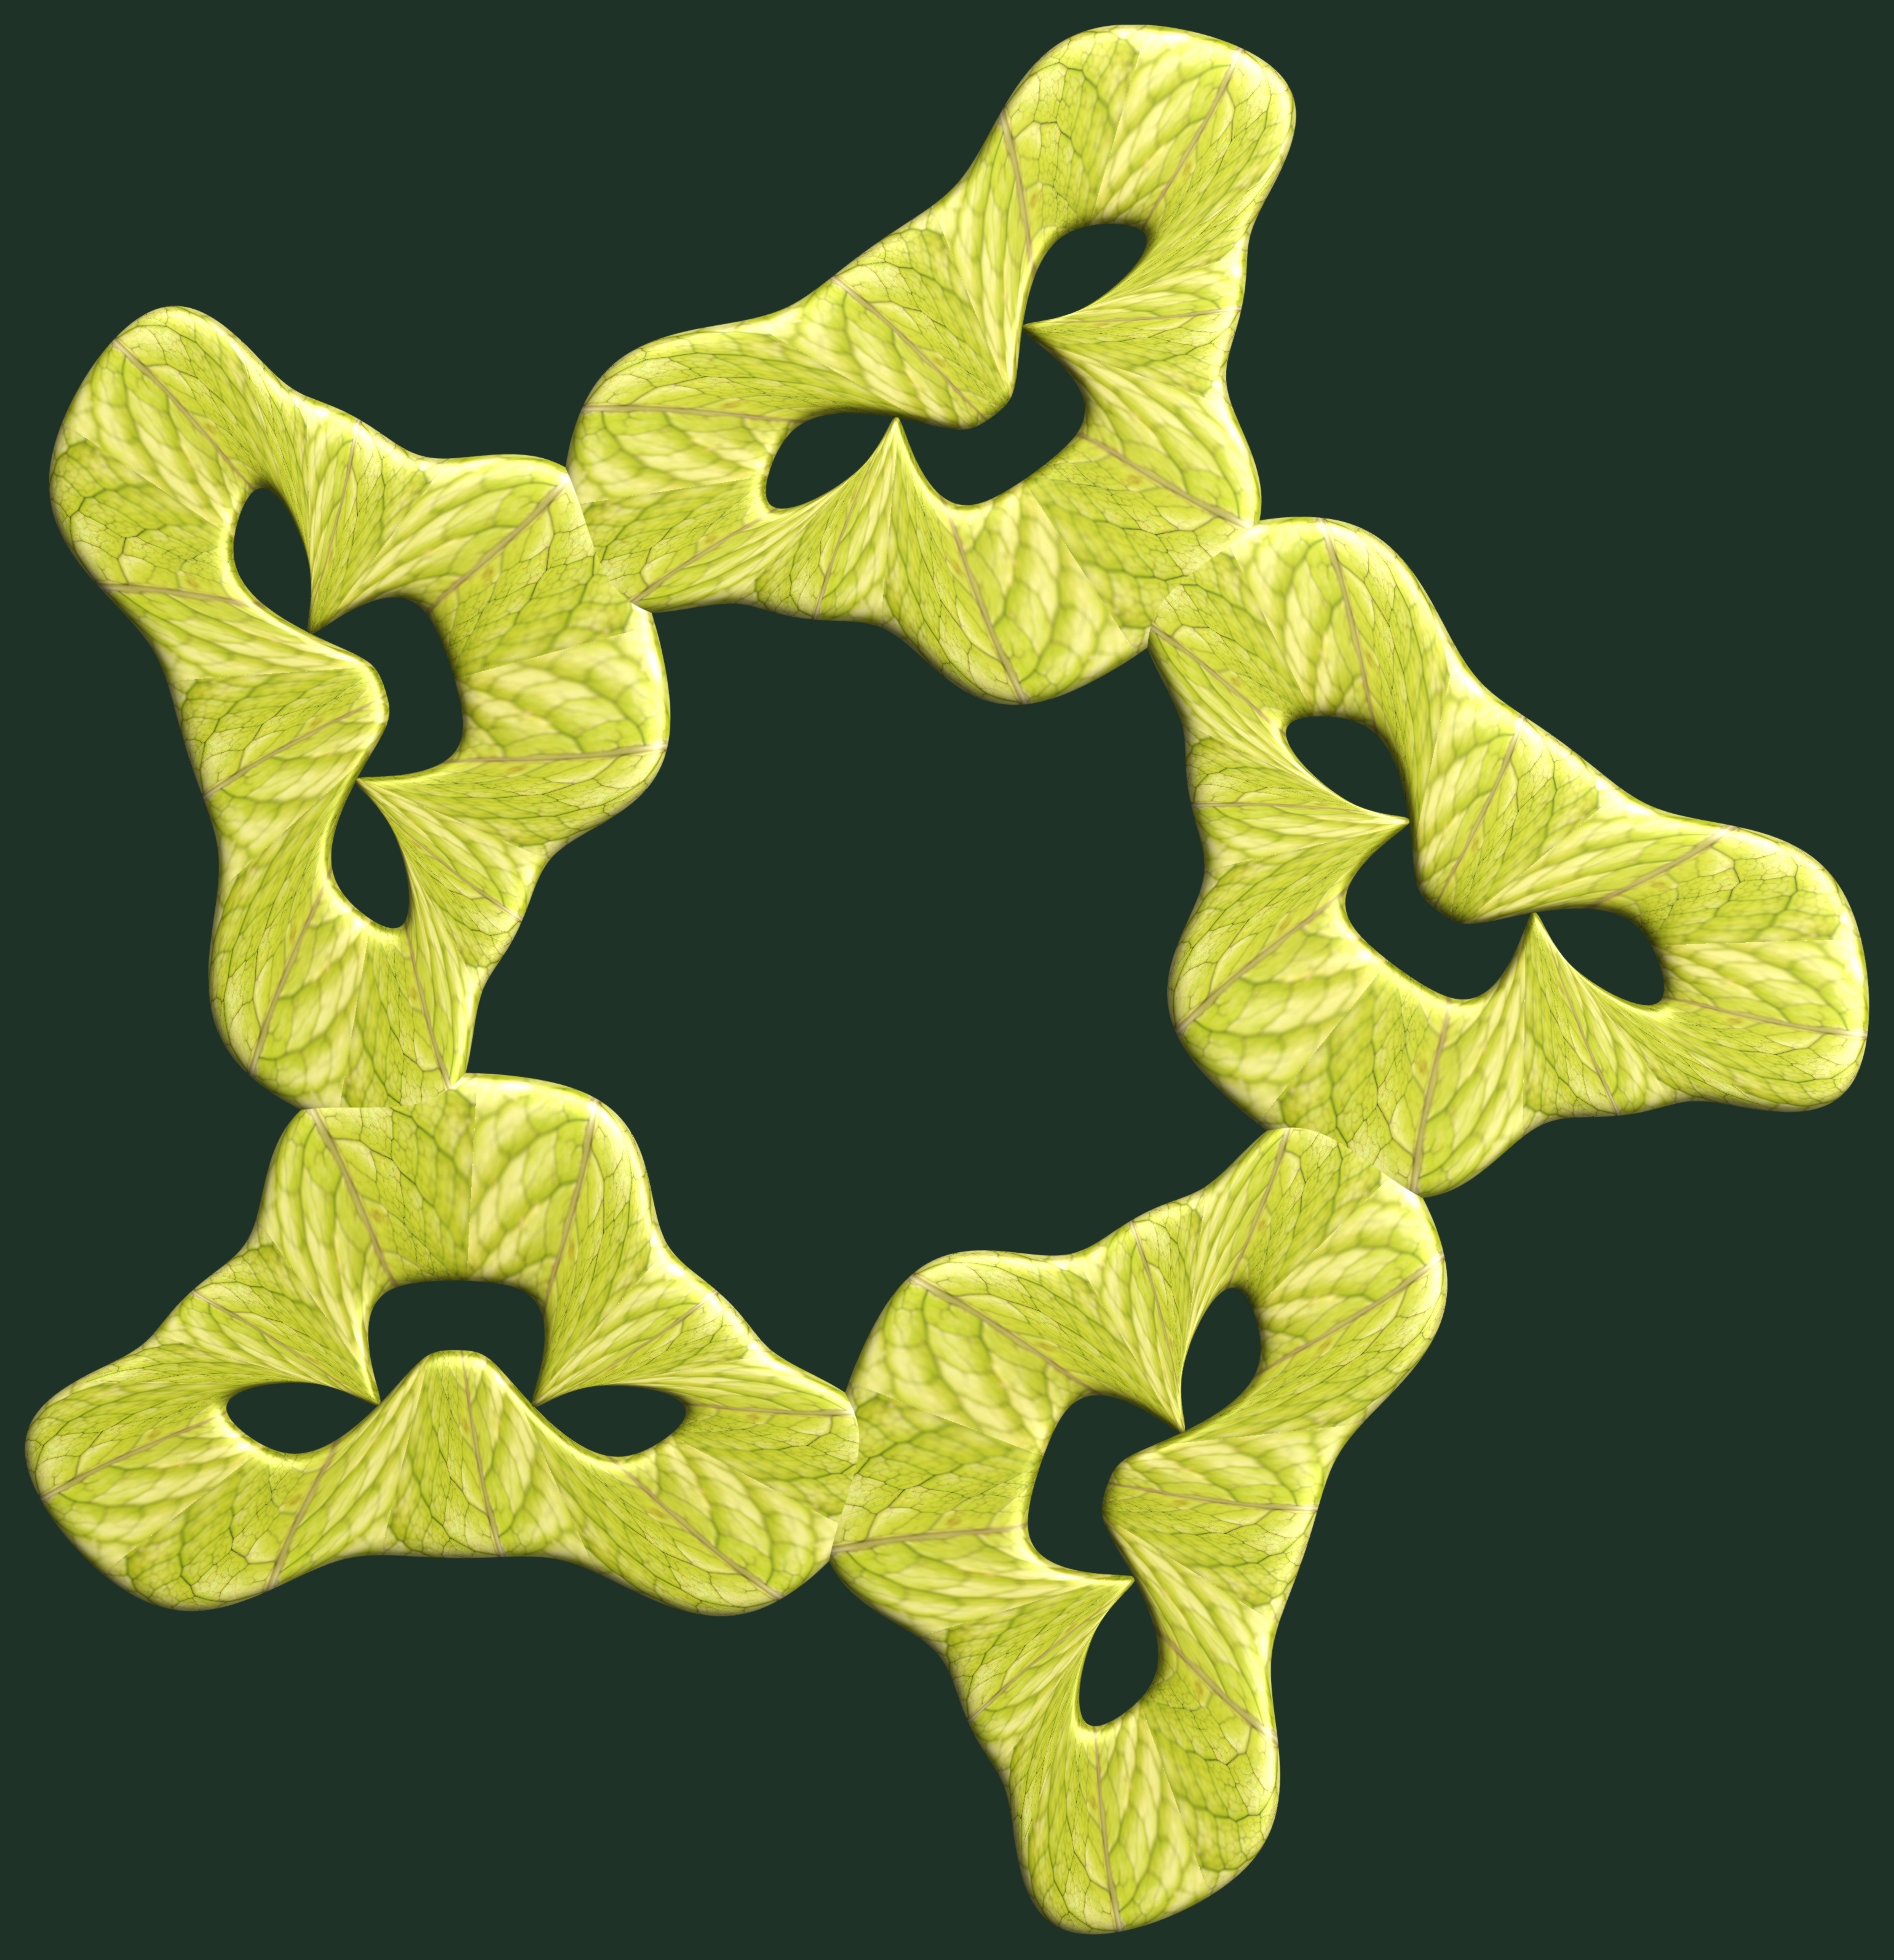
structure, texture, leaf, flower, pattern, symbol, font, cool image, design, symmetry, 3d, graphic, torus, mathematica, cg, parametricplot3d, code, program, algorithm, mapping